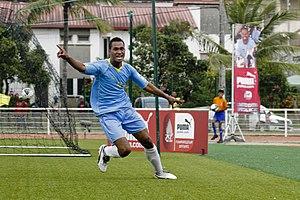
L’équipe des Tuvalu de football est une sélection des meilleurs footballeurs tuvaluans contrôlée par la Tuvalu National Football Association qui est un membre associé de l'OFC mais pas de la FIFA. Elle ne participe donc pas aux grands tournois internationaux, à l'exception des Jeux du Pacifique. Le sélectionneur actuel est l'ancien international tuvaluan Mati Fusi.